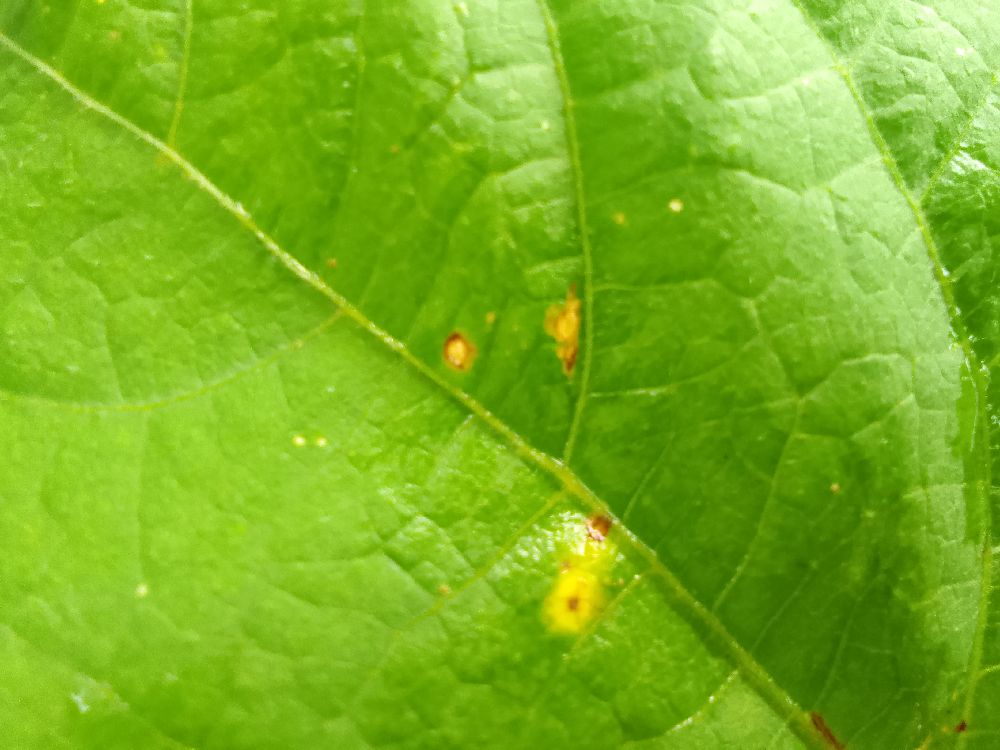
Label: rust